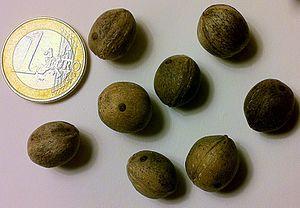
Graines de Butia capitata
Butia capitata Becc., ou arbre à laque, est une espèce de palmiers. Il appartient à la sous-famille des Arecoideae et au genre Butia. Son nom vient du latin caput, qui signifie la tête. On le connaît aussi sous les appellations Butia odorata, Cocos erythrospatha, Syagrus capitata… Il se rencontre sous les noms communs : Palmier à vin, Palmier abricot, Palmier vinaigre, Arbre à laque…